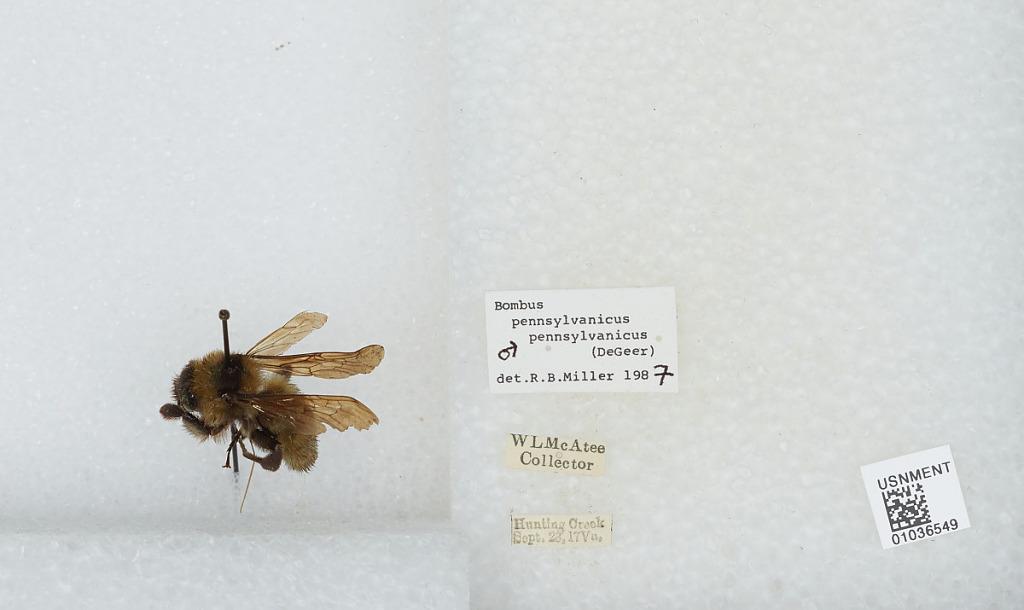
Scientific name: Bombus (Fervidobombus) pensylvanicus pensylvanicus (De Geer)
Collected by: W. McAtee
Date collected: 1917-9-23
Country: United States
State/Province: Virginia
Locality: Hunting Creek